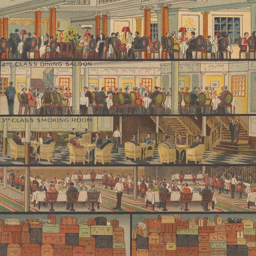
this poster shows a cross section .